Buck Shelford

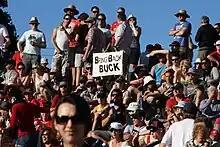
Bring Back Buck sign at Fill The Basin charity cricket event

In 1990, the All Blacks' selectors decided that Shelford was not up to the standard for the team and he was controversially dropped after the test series against Scotland. The general public were unhappy with this decision, especially when the All Blacks lost the third test of their next series against Australia, ending a 17-test winning streak (and 49 game streak including non-tests). After this, fans started appearing at games with signs saying "Bring Back Buck". Shelford said he had "no hard feelings" about being dropped and that he had spoken with the then selector, Alex Wyllie, who expressed a "few regrets" about his decision.